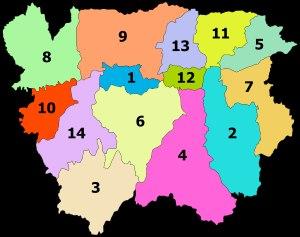
La wilaya d'Aïn Defla est composée de douze daïras • chacune comprenant plusieurs communes • pour un total de trente-six communes.